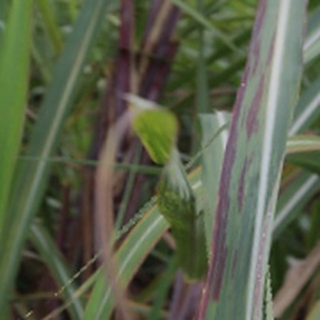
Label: sugarcane_bacterial_blight